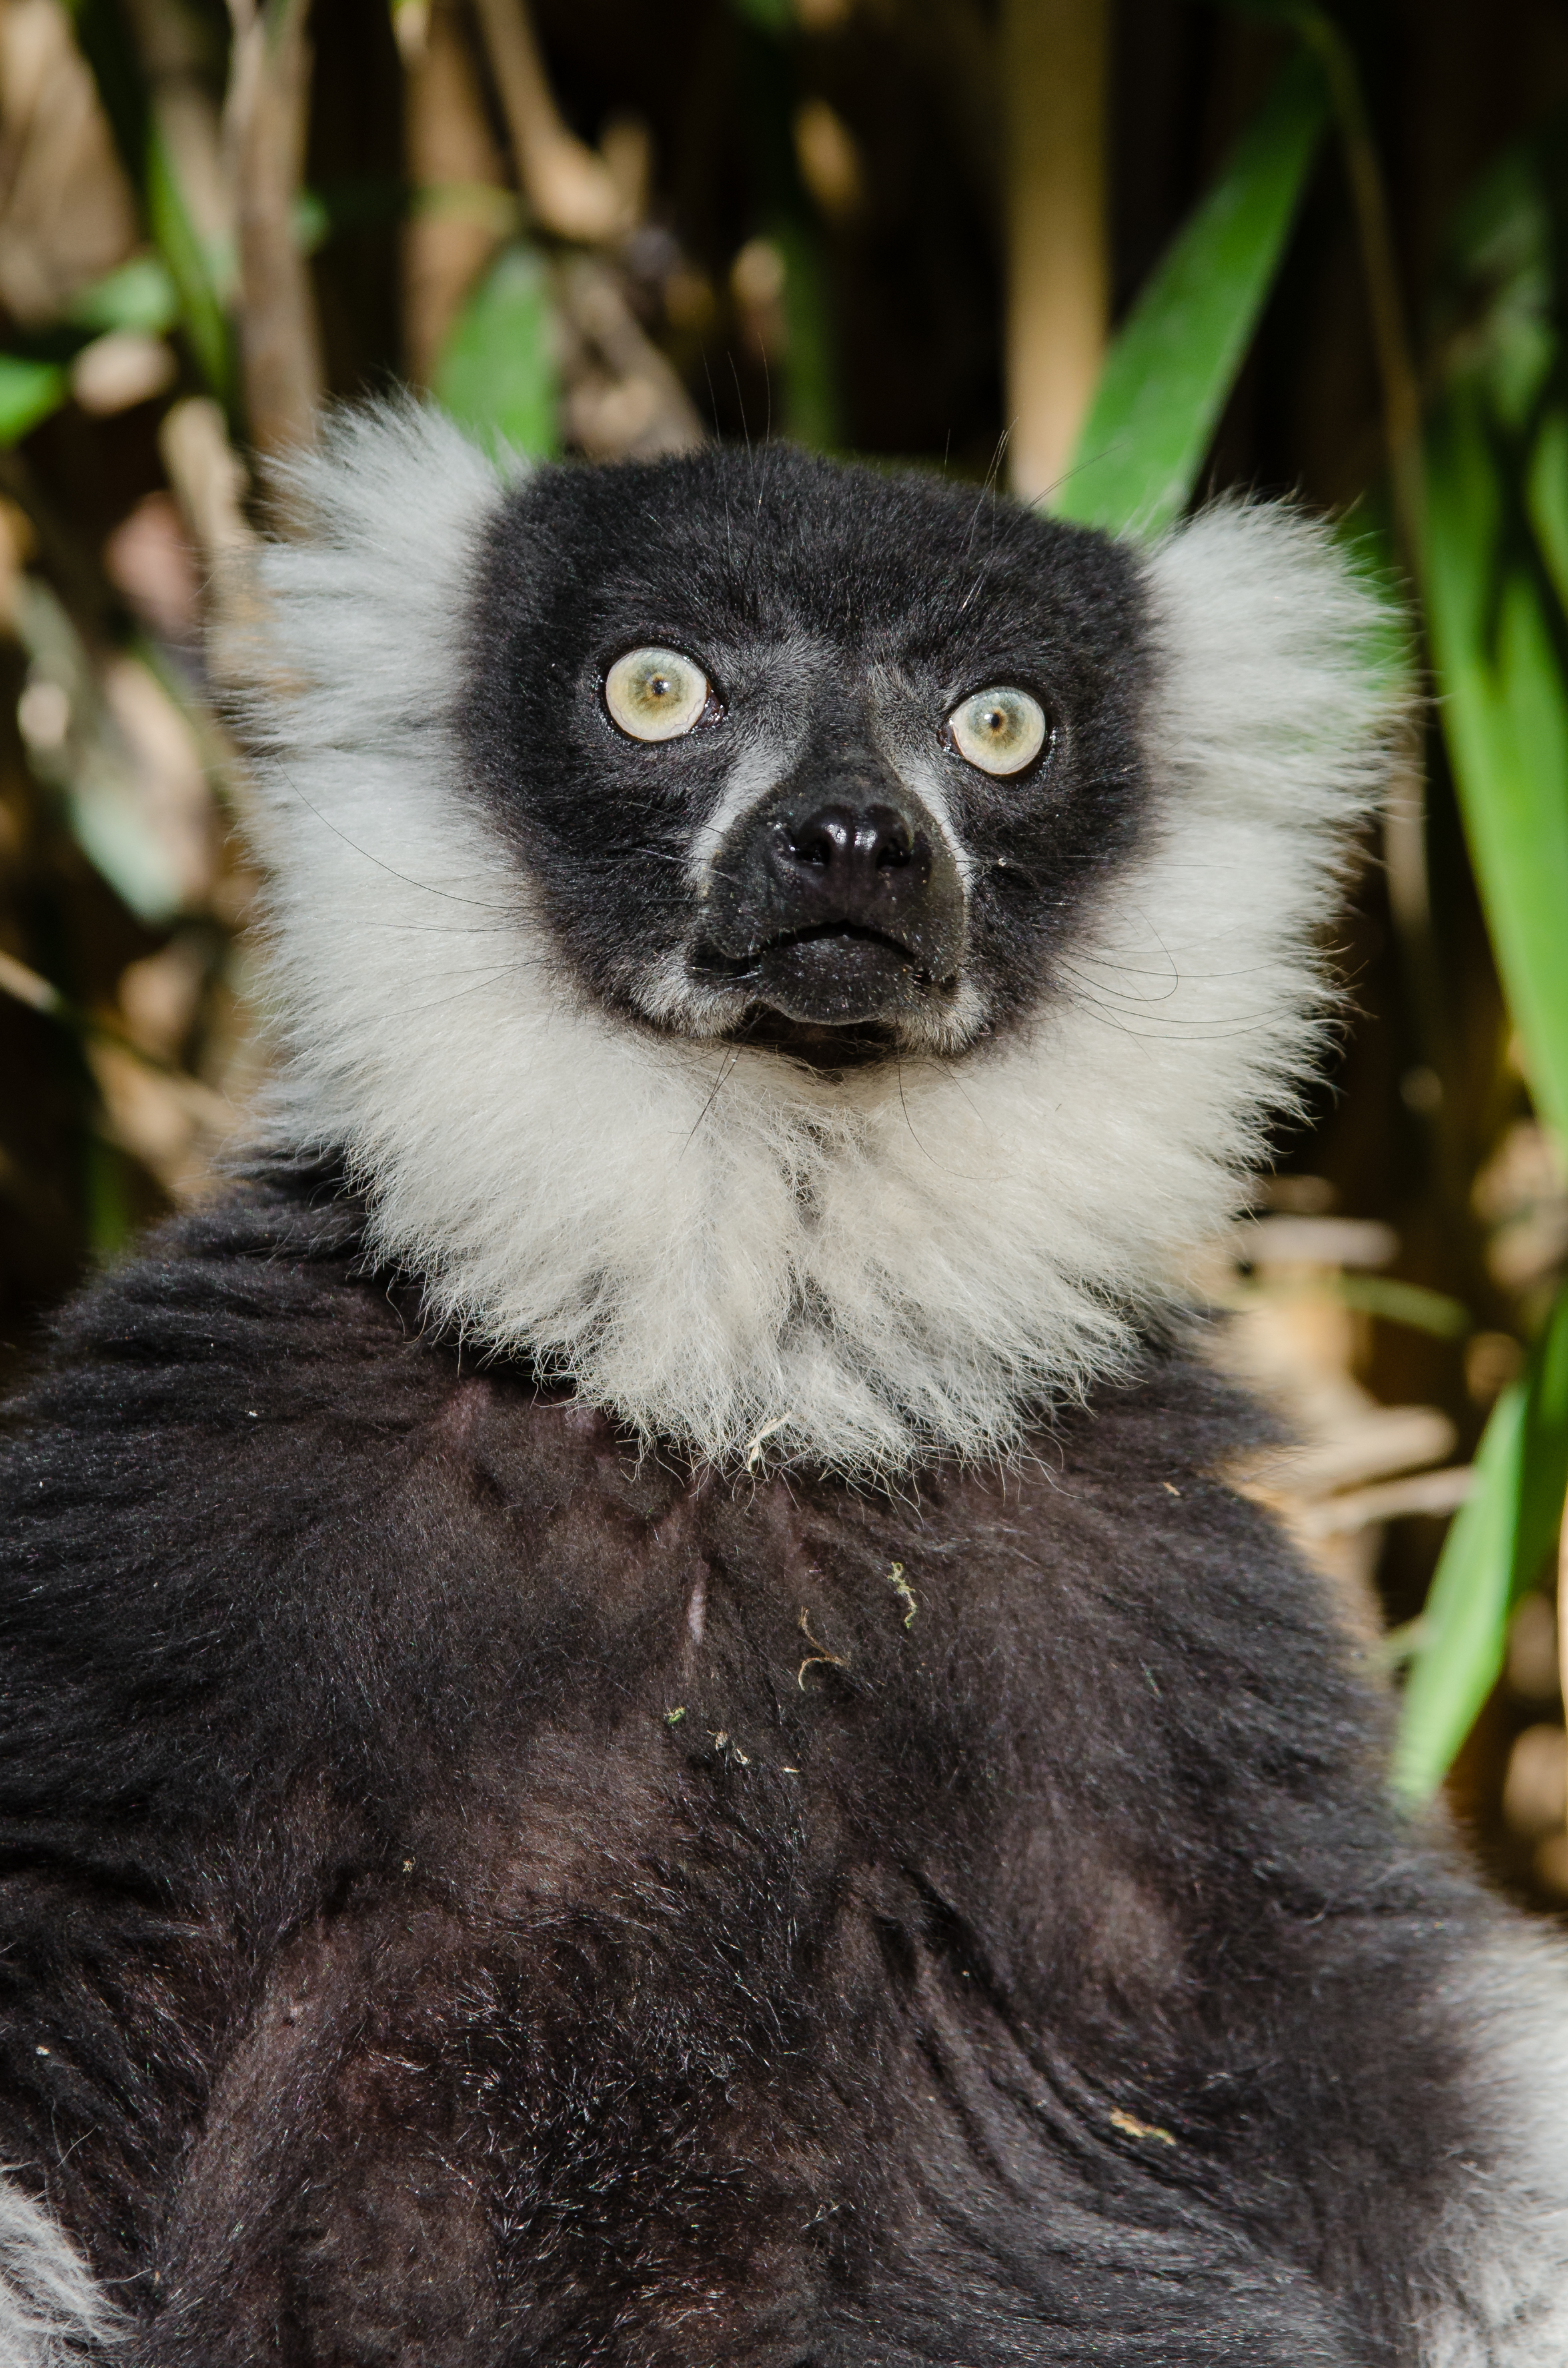
wildlife, zoo, mammal, fauna, primate, vertebrate, lemur, new world monkey